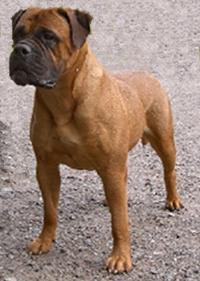
bull_mastiff